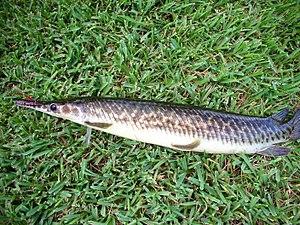
Le Lépisosté de Floride est une espèce de poissons d'Amérique du Nord dont la vessie natatoire a été modifiée en vessie gazeuse. L'épithélium s'y est soulevé en replis richement vascularisés, ce qui permet des échanges gazeux en milieu aérien.